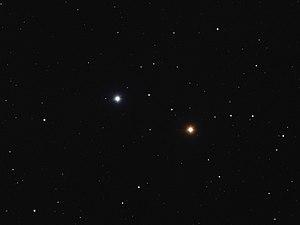
La désignation de Bayer Nu Bootis est partagée par deux étoiles de la constellation du Bouvier :
Nu² Bootis est une étoile binaire de la constellation boréale du Bouvier. Elle est visible à l’œil nu comme une faible étoile blanchâtre de magnitude apparente 5,02. Le système est distant d'environ ∼415 a.l. de la Terre et il se rapproche du système solaire avec une vitesse radiale héliocentrique de −17 km/s.
Nu¹ Bootis est une étoile orangée de la constellation boréale du Bouvier. Elle est visible à l’œil nu avec une magnitude apparente de +5,02, bien qu'apparaissant peu brillante. L'étoile est distante d'environ ∼950 a.l. du Soleil et elle s'en rapproche avec une vitesse radiale héliocentrique de −11 km/s. À sa distance, sa magnitude visuelle est diminuée de 0,13 en raison du facteur d'extinction créé par la poussière interstellaire présente sur le trajet de la lumière émise par l'étoile